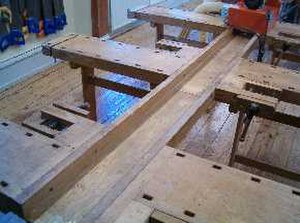
Høvlebænk / Kolonnebænk
Bilade omgivet af to rækker kolonnebænke.
En bilade er renden for enden af en høvlebænk (eller i dette tilfælde to rækker kolonnehøvlebænke), hvor værktøj og materialer kan lægges midlertidigt. Ordet kom til os fra plattysk Bilåd, og på højtysk hedder det Beilade, en ""lade"" = et rum ved siden af.
En høvlebænk er først og fremmest snedkerens og til dels tømrerens fornemste og måske vigtigste værktøj, hans arbejdsbord.